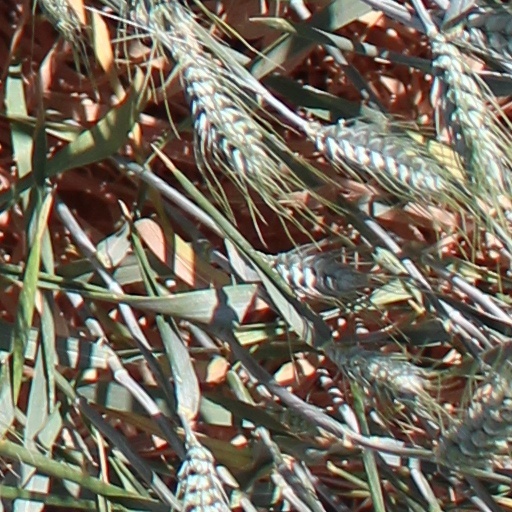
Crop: wheat